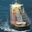
Label: ship